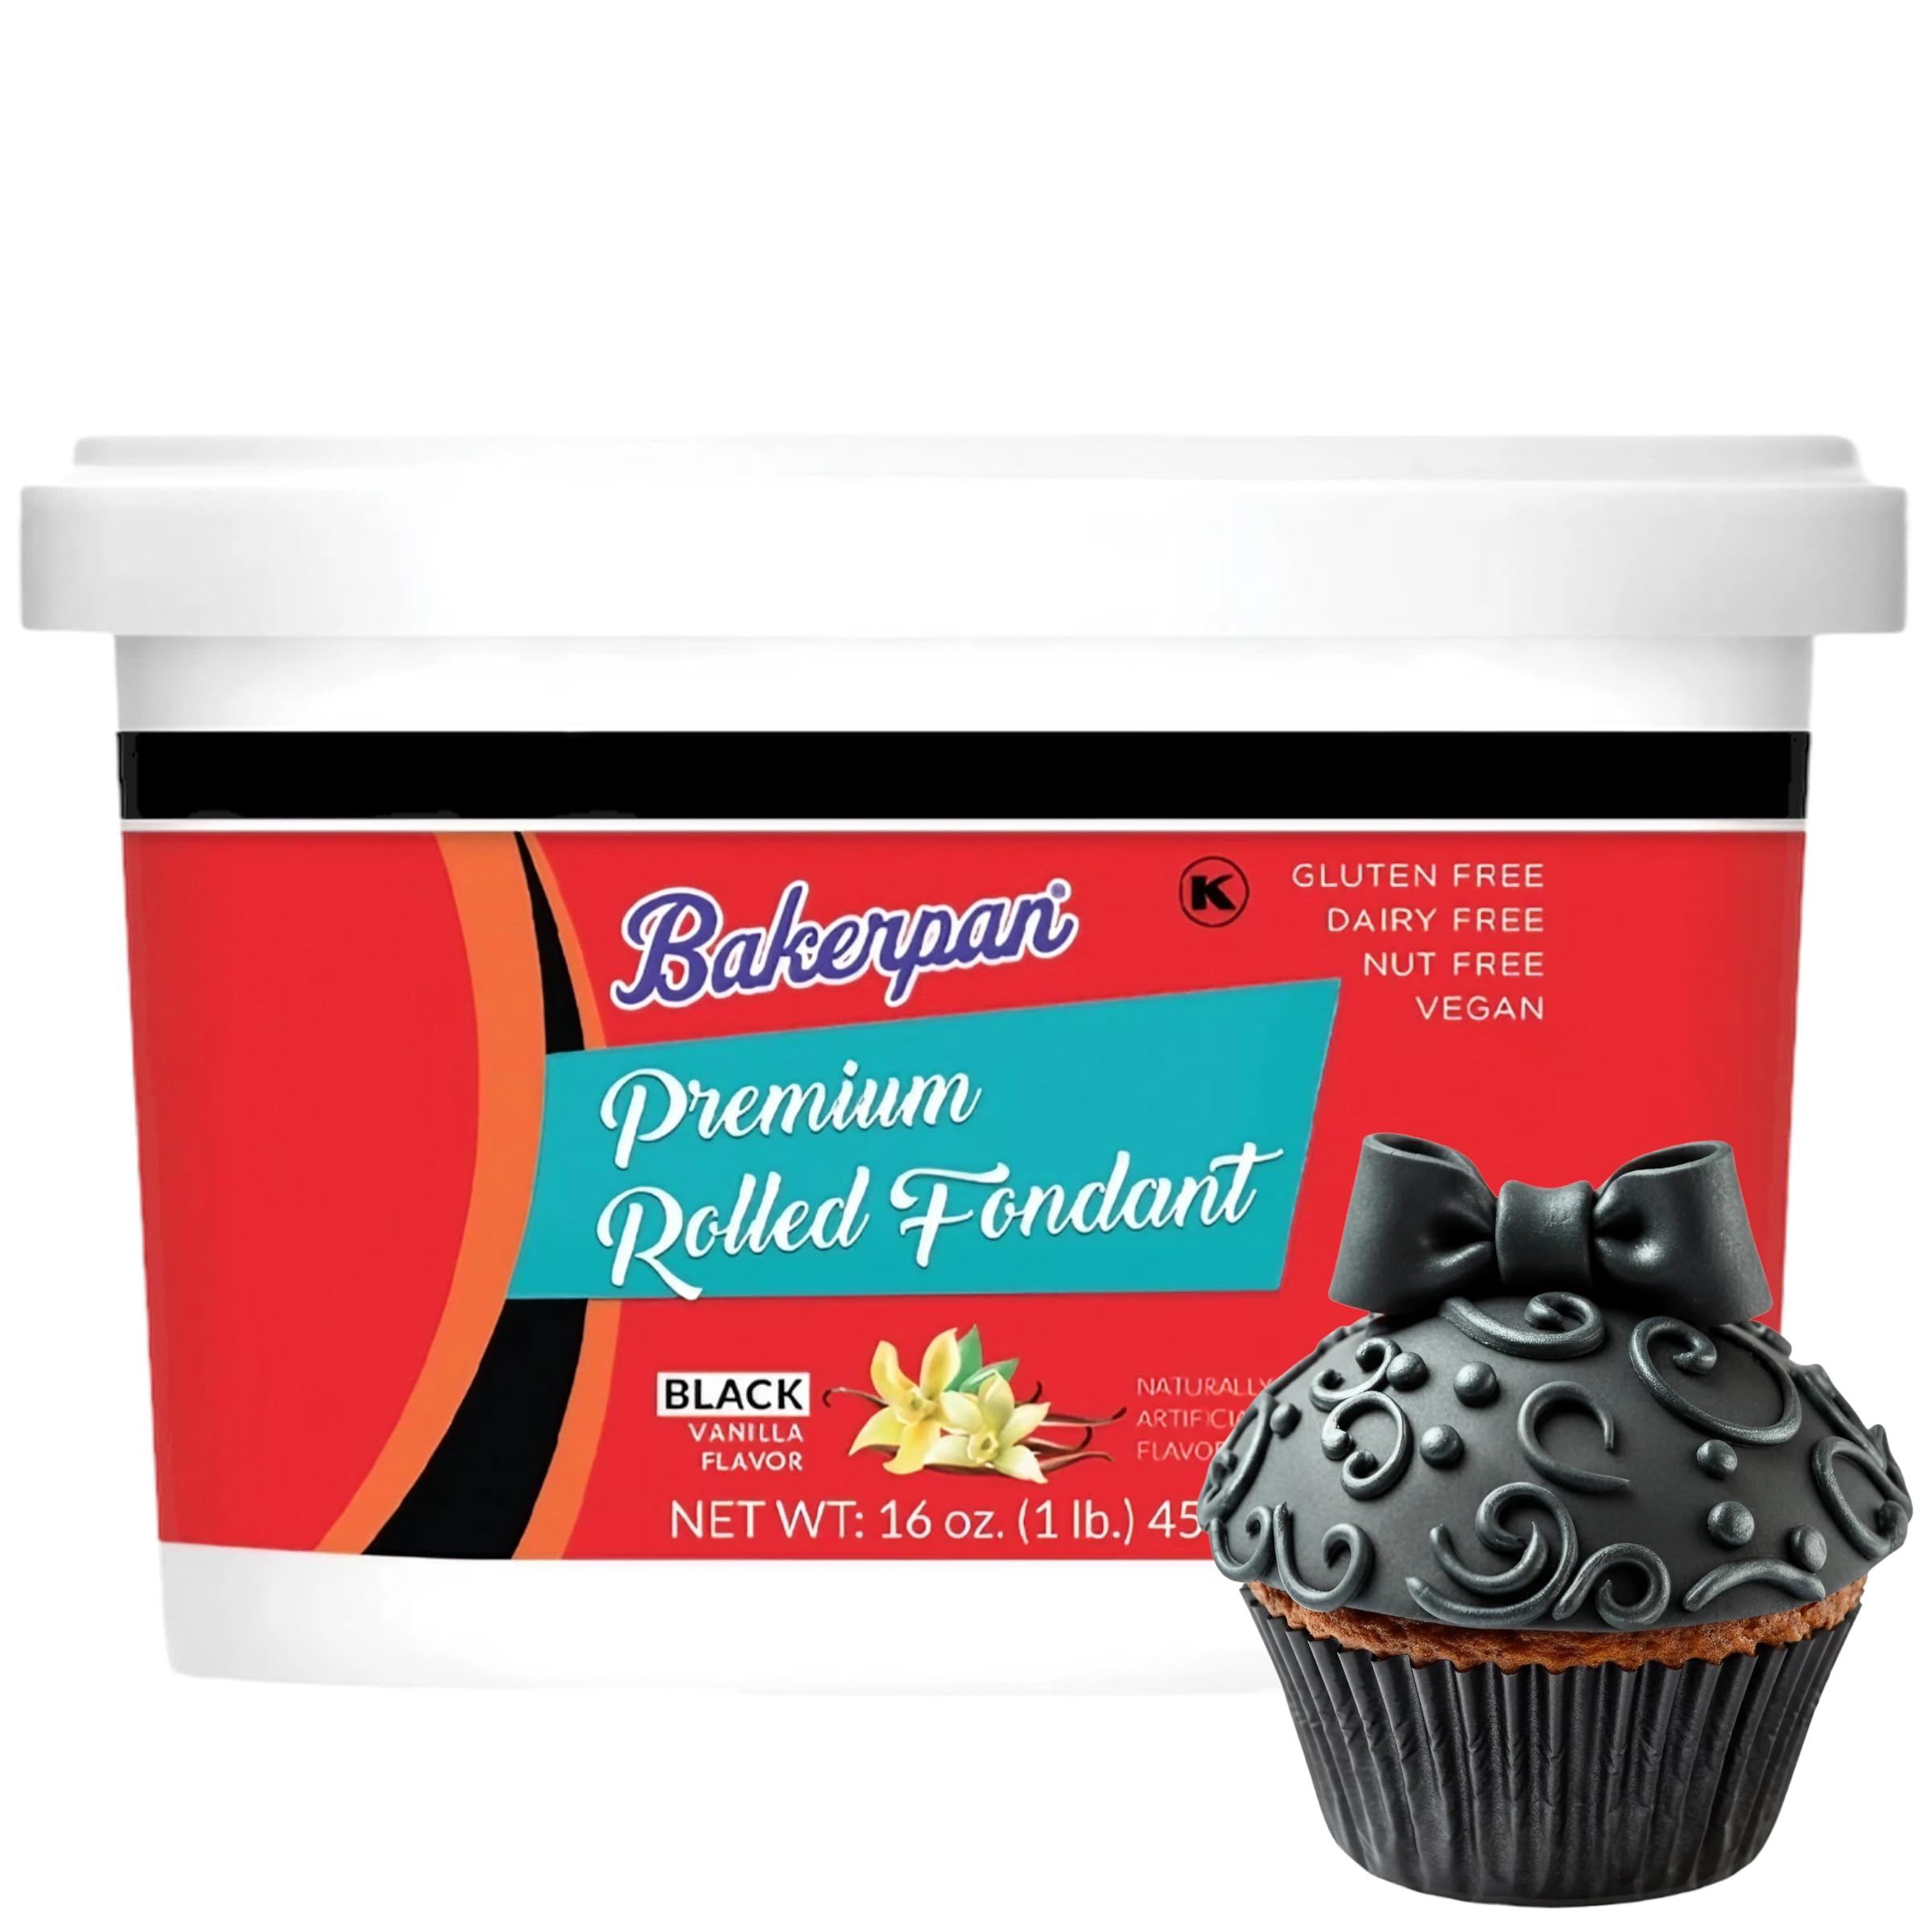
Item Name: Bakerpan Premium Rolled Black Fondant for Cake Decorating - 1 Pound, Vanilla Flavor
Bullet Point 1: Rich Vanilla Flavor Fondant Icing - Bakerpan fondant is infused with a delightful vanilla taste, enhancing the sweetness of your creations, Model fondant to create edible cake topper decorations on cakes, cupcakes, cookies and other desserts.
Bullet Point 2: Easy to Work With - This fondant is designed for effortless handling, allowing you to mold and shape it with ease for your creative projects, Fondant is used by beginners and experienced bakers alike.
Bullet Point 3: Ready to Roll Fondant - Achieve a smooth and flawless finish on your cakes and cupcakes with Bakerpan fondant, ensuring a professional look for wedding, birthdays, or other special occasion.
Bullet Point 4: Cake Decorating Fondant - Perfect for various cake decorating techniques, from covering cakes to creating intricate details and designs, just knead and roll to about 1/8" to cover cakes.
Bullet Point 5: High-Quality Ingredients - Made in the USA with premium ingredients for ultimate versatility & performance, Fondant is Gluten-free, Dairy-Free, Nut-Free, and Kosher Pareve.
Bullet Point 6: TIP: Knead well and add a drop of vegetable shortening if the fondant becomes hard and/or to prevent fondant from cracking.
Product Description: Bakerpan Premium fondant is vegan, gluten free, nut free, dairy free, trans fat free and Kosher. Ready to roll Bakerpan fondant saves you prep time and allows you to get right to decorating without sacrificing taste or quality! Fondant is a type of sugar dough that can be rolled out to cover your cake for a sleek, smooth finish. It’s made predominantly of sugar, corn syrup and our special blend of natural gums that are heated and cooled to produce a dough like consistency.
Value: 16.0
Unit: Ounce

Price: 29.89